Martin Jol

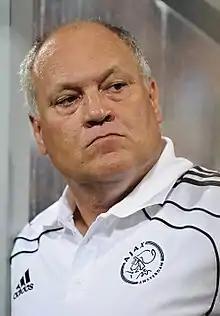
Jol with Ajax in 2010.

On 26 May 2009, it was announced that Jol was to be the new head coach of Ajax, taking over from Marco van Basten, who resigned at the end of the season. Jol showed his happiness at returning to his home country and on 28 May 2009, he officially signed a three-year contract.